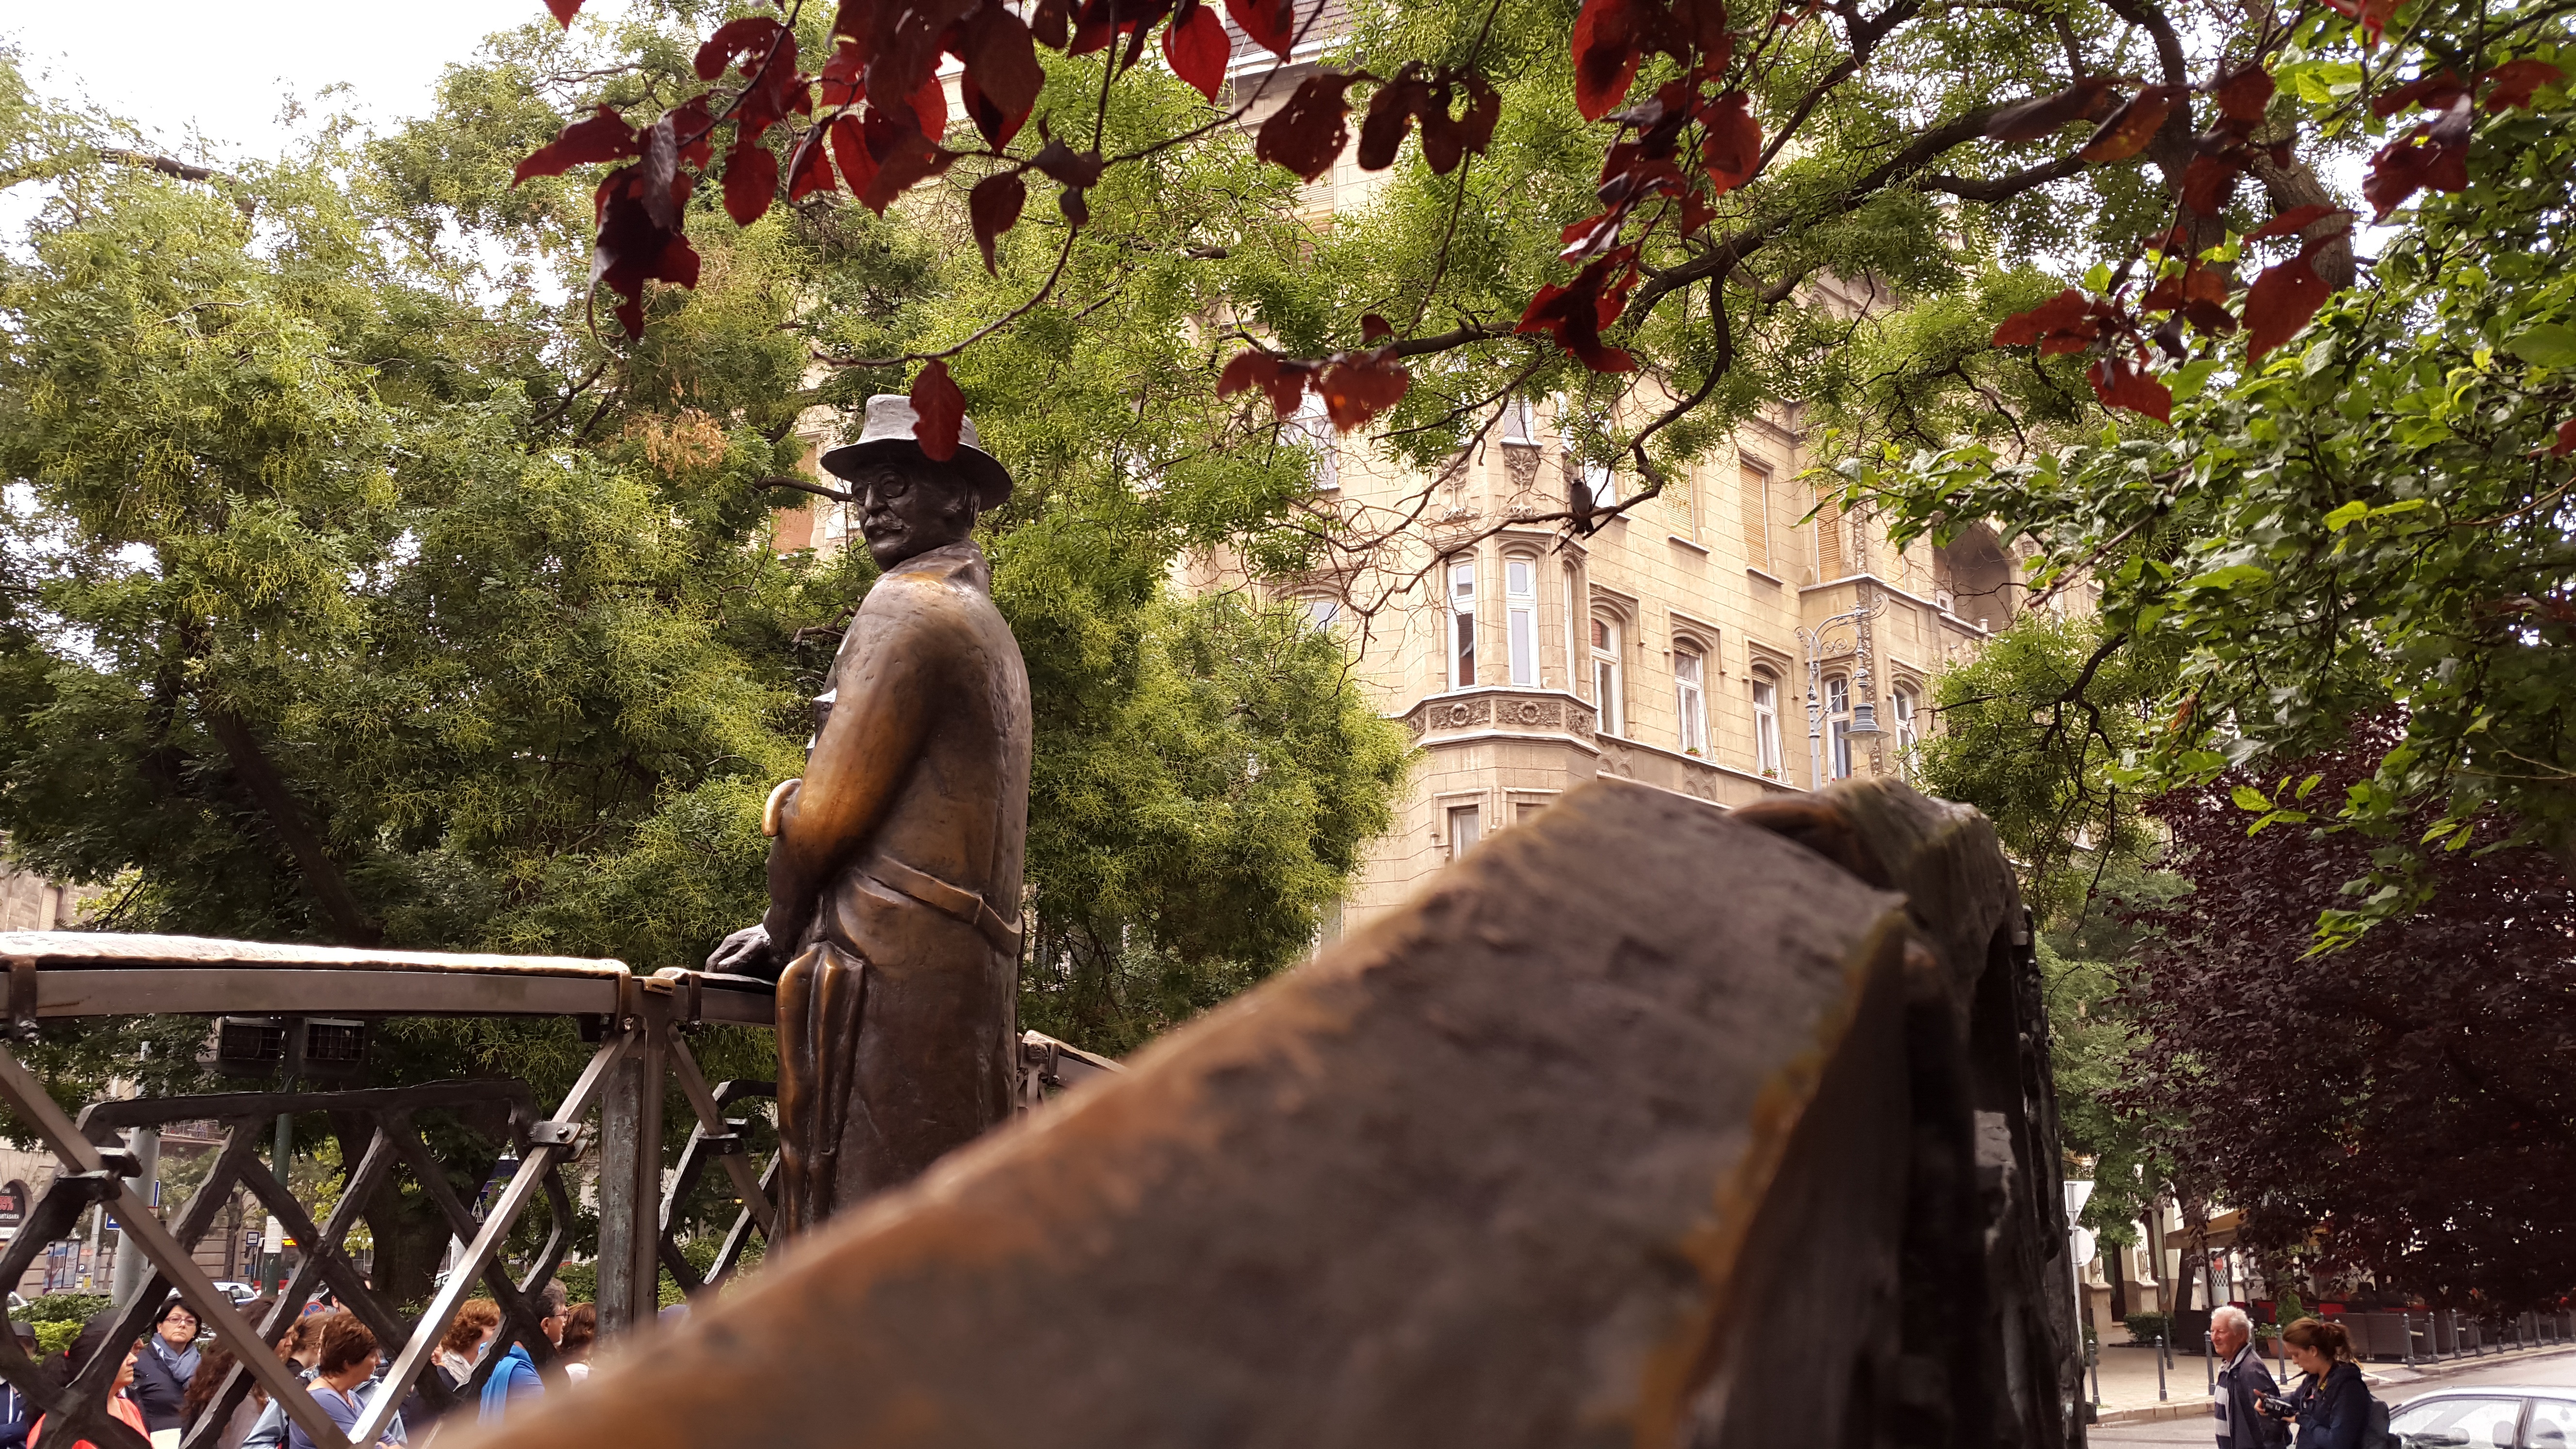
tree, flower, spring, tourism, woody plant